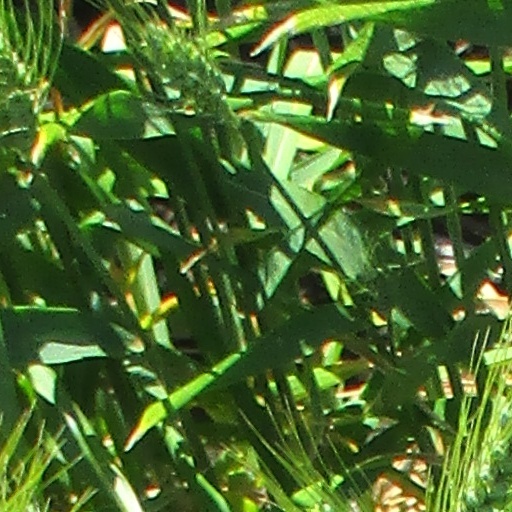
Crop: wheat